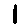
Label: 1